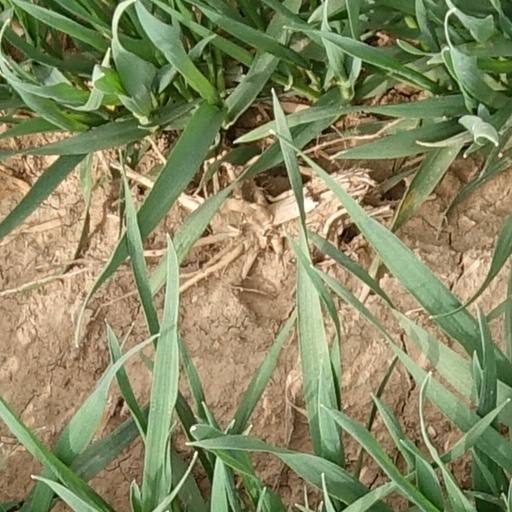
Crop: wheat